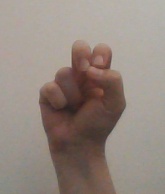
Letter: gaaf